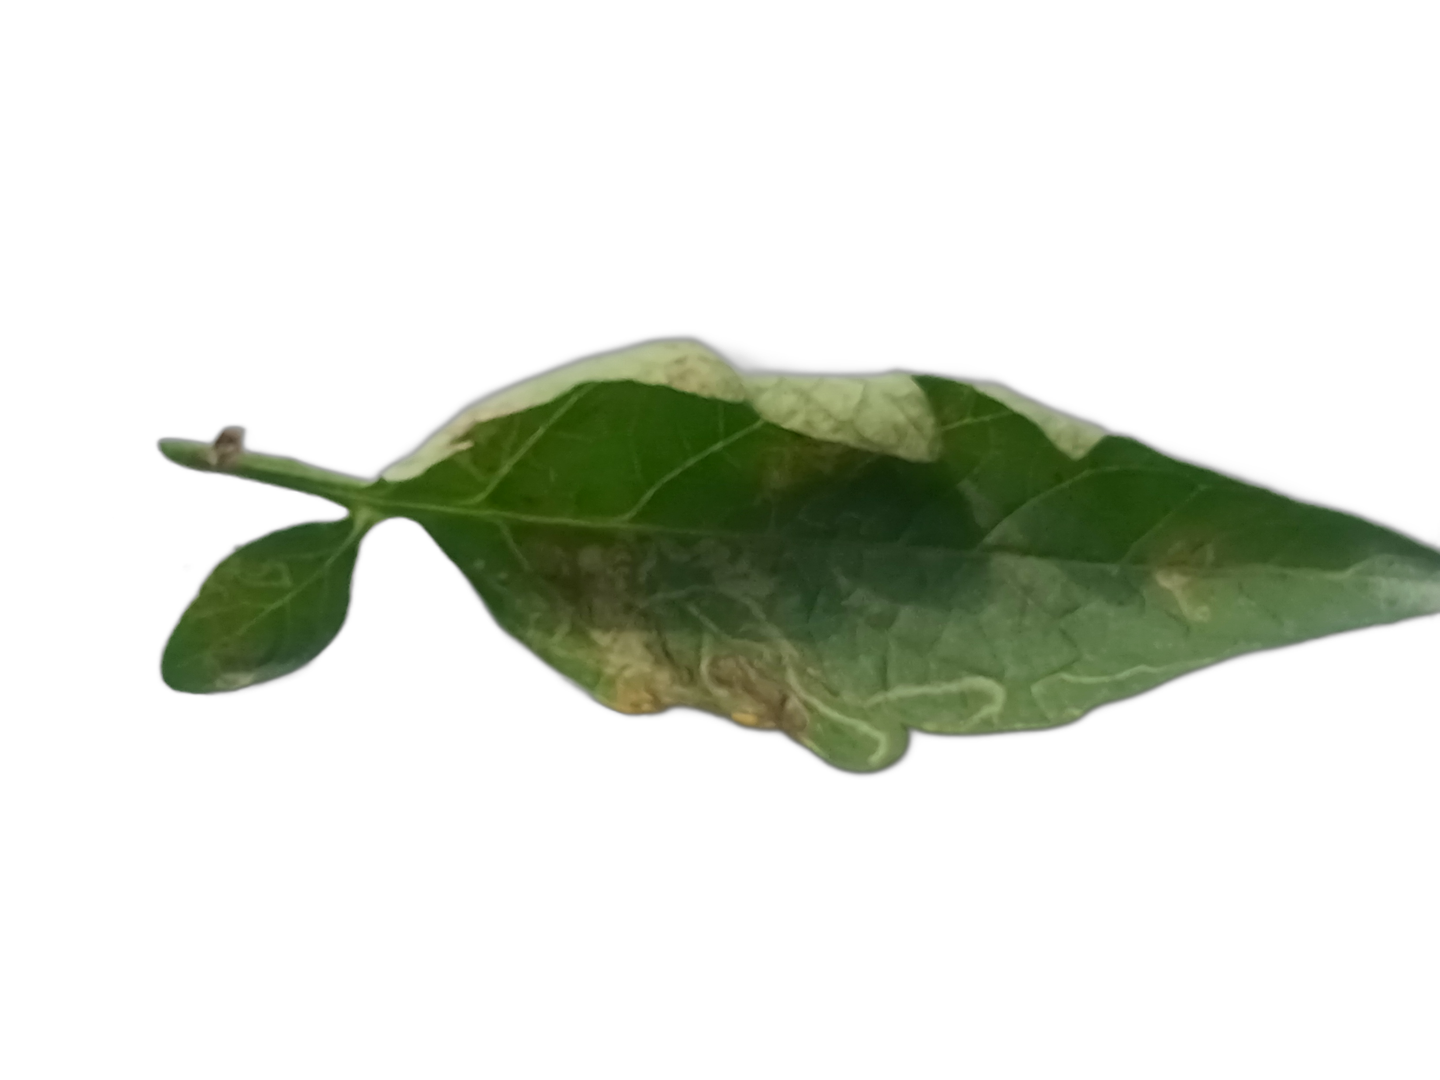
Crop: Tomato
Label: Mosaic